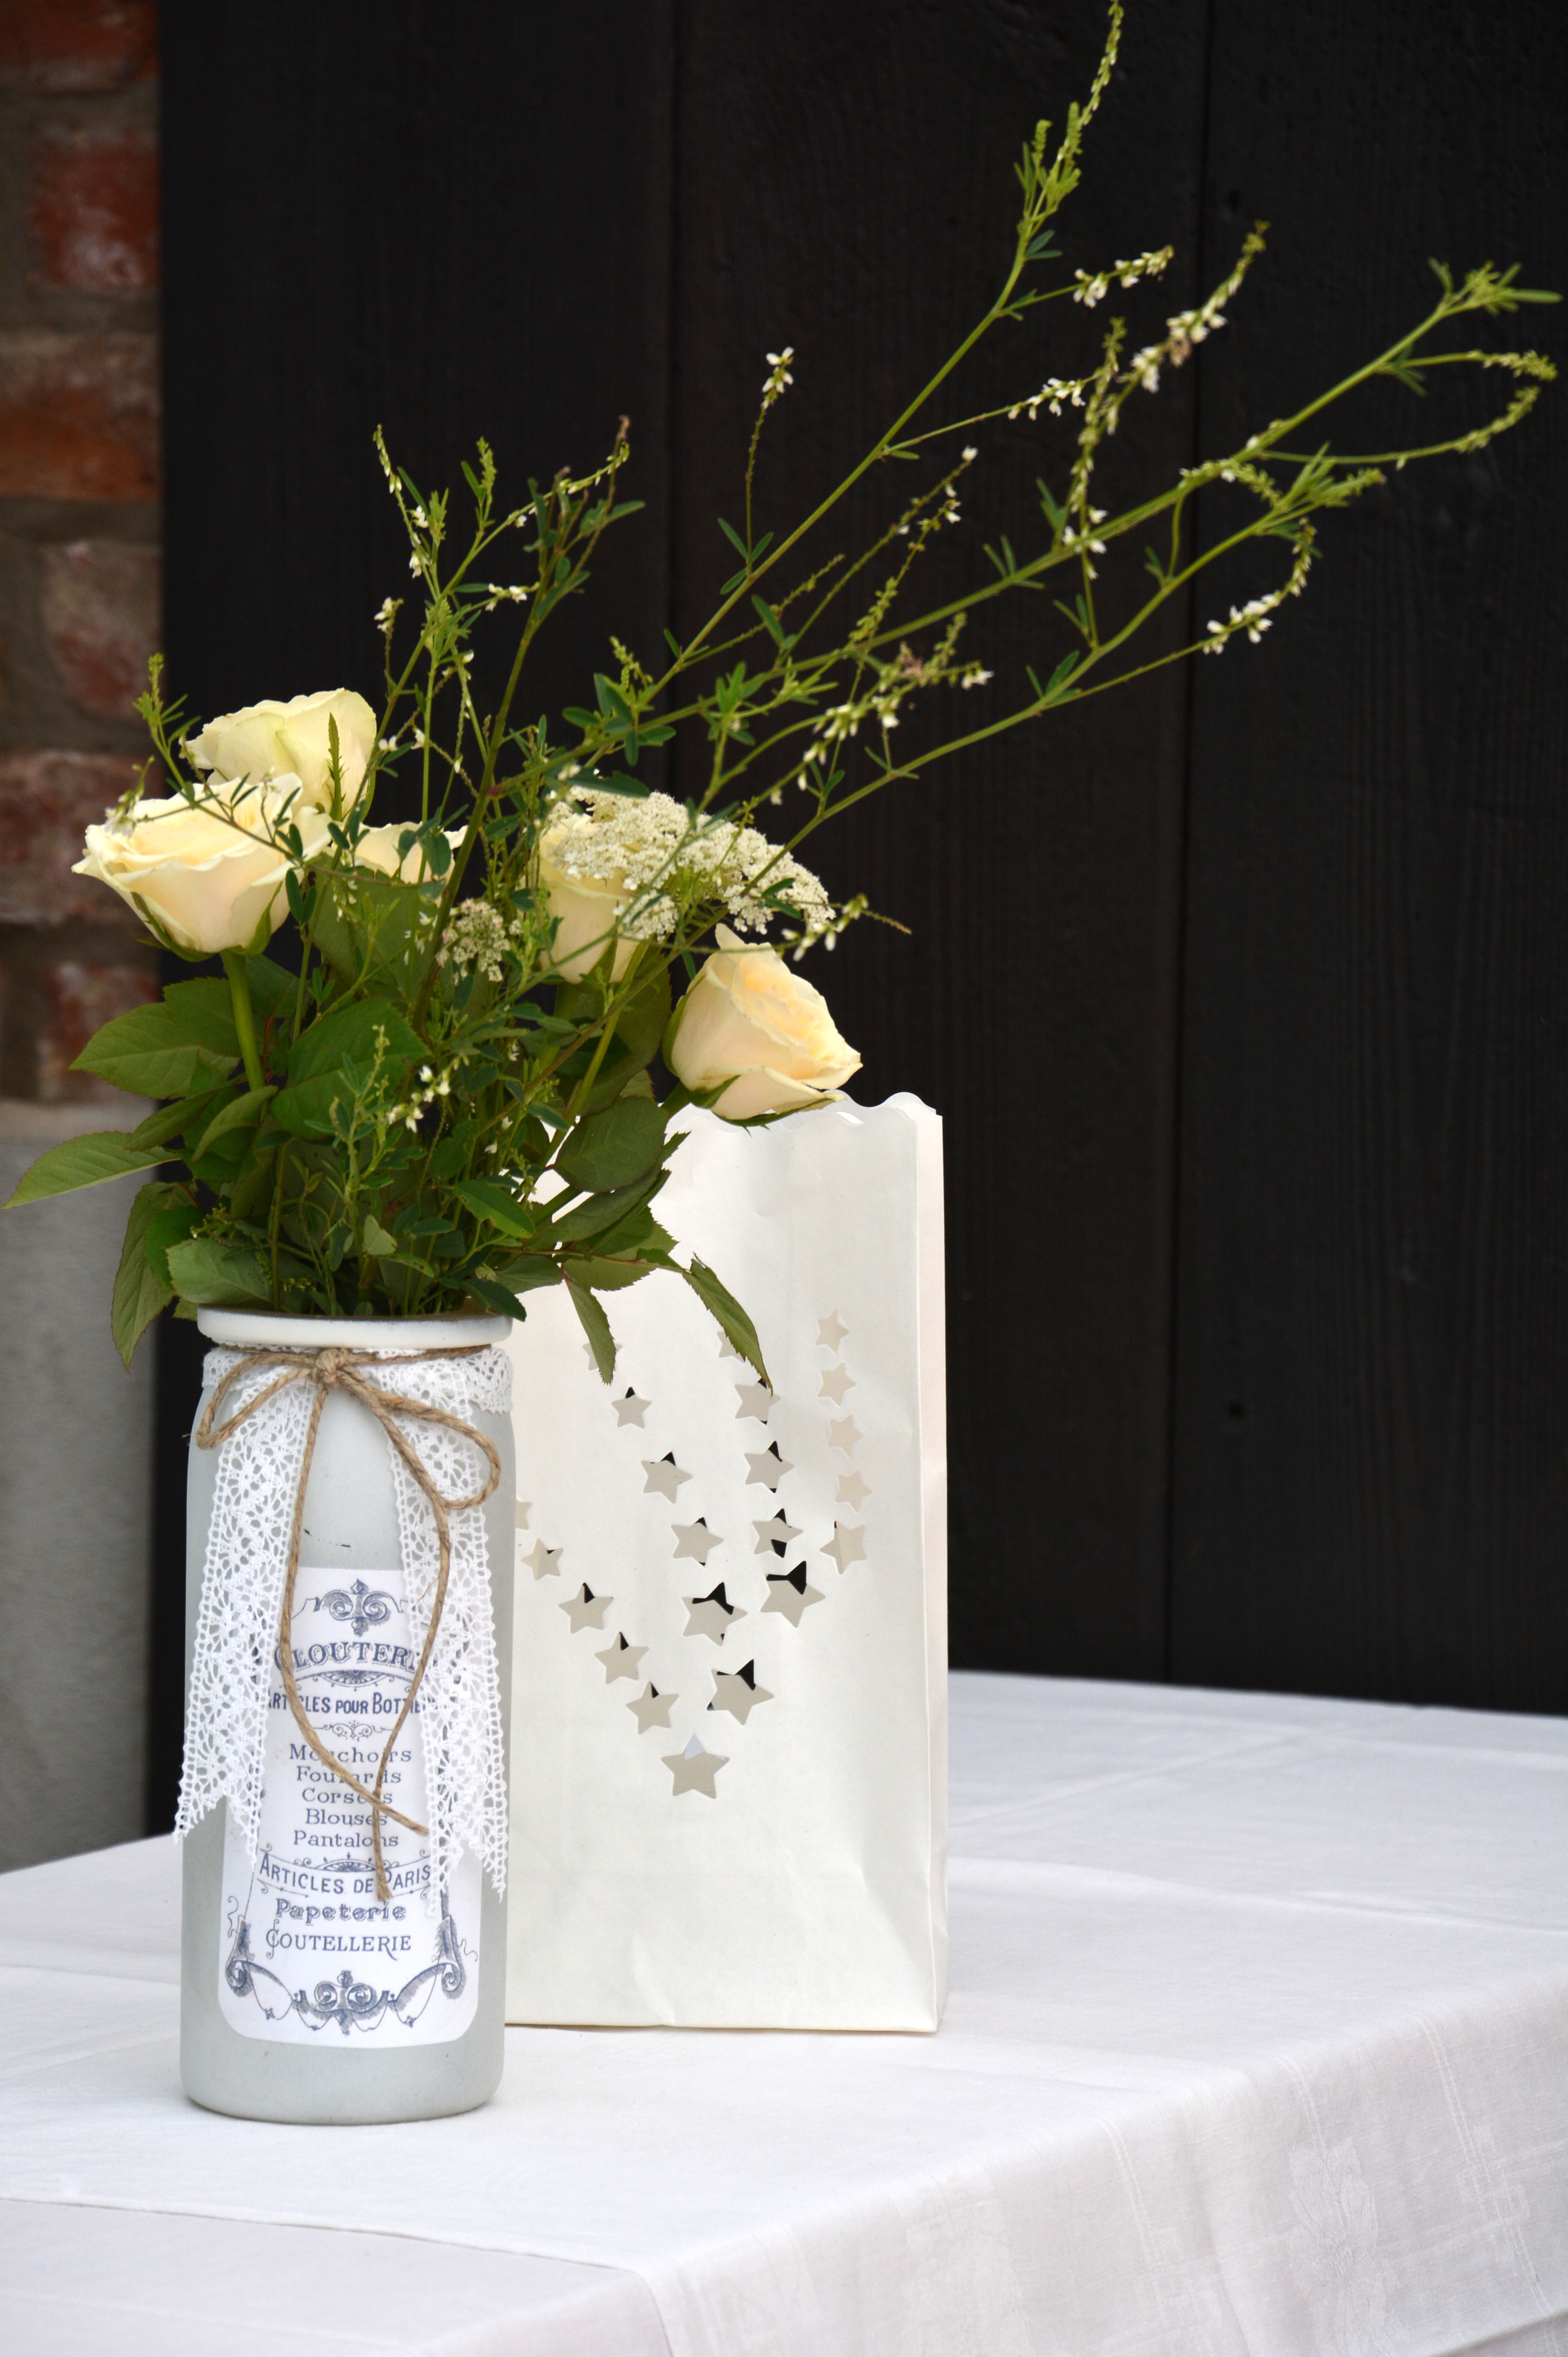
white, flower, spring, yellow, lighting, wedding, thank you, flowers, arrangement, roses, ceremony, art, decorative, floristry, floral arrangement, table decoration, wedding cake, floristisch, floral decoration, floral design, centrepiece, flower arranging